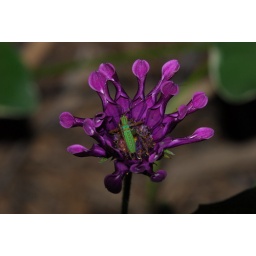
cool green bug in purple flower